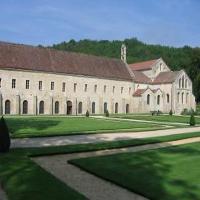
Weather: sun or clear